Elections in El Salvador

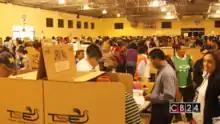
Salvadorans casting their votes during the 2019 presidential election

The 1841 constitution of El Salvador granted universal suffrage to all men over the age of 21 regardless of ethnicity, literacy, or wealth. Women were granted universal suffrage in 1939. Since 1950, the voting age in El Salvador has been 18, and the secret ballot has been in place since 1963. Voting is not compulsory. Salvadorans living outside of the country are allowed to vote in presidential and legislative elections but not in municipal or PARLACEN elections. Their vote is assigned to the department of San Salvador.